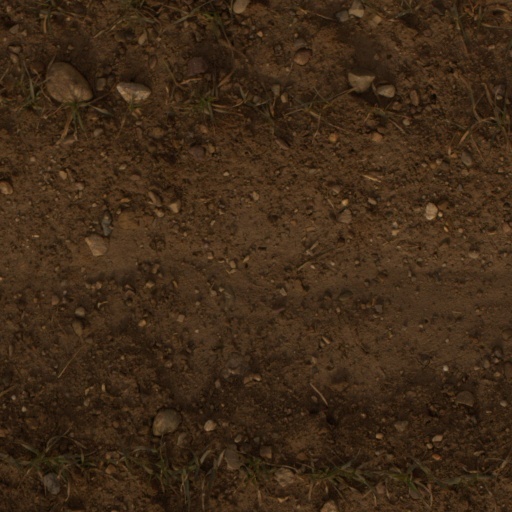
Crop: wheat